Dietrich Hrabak

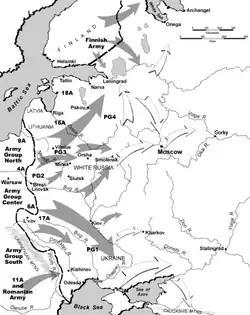
A map of Eastern Europe depicting the movement of military units and formations.

Following the surrender of the Royal Yugoslav Army on 17 April 1941, JG 54 received orders on 3 May 1941 to turn over all Bf 109-Es so they could receive the new Bf 109-F variant. Transition training was completed at Airfield Stolp-Reitz in Pomerania. Following intensive training, the "Geschwader" was moved to airfields in Eastern Prussia. II. "Gruppe" under command of Hrabak was moved to Trakehnen on 20 June 1941. The Wehrmacht launched Operation Barbarossa, the invasion of the Soviet Union, on 22 June with II. "Gruppe" supporting Army Group North in its strategic goal towards Leningrad.